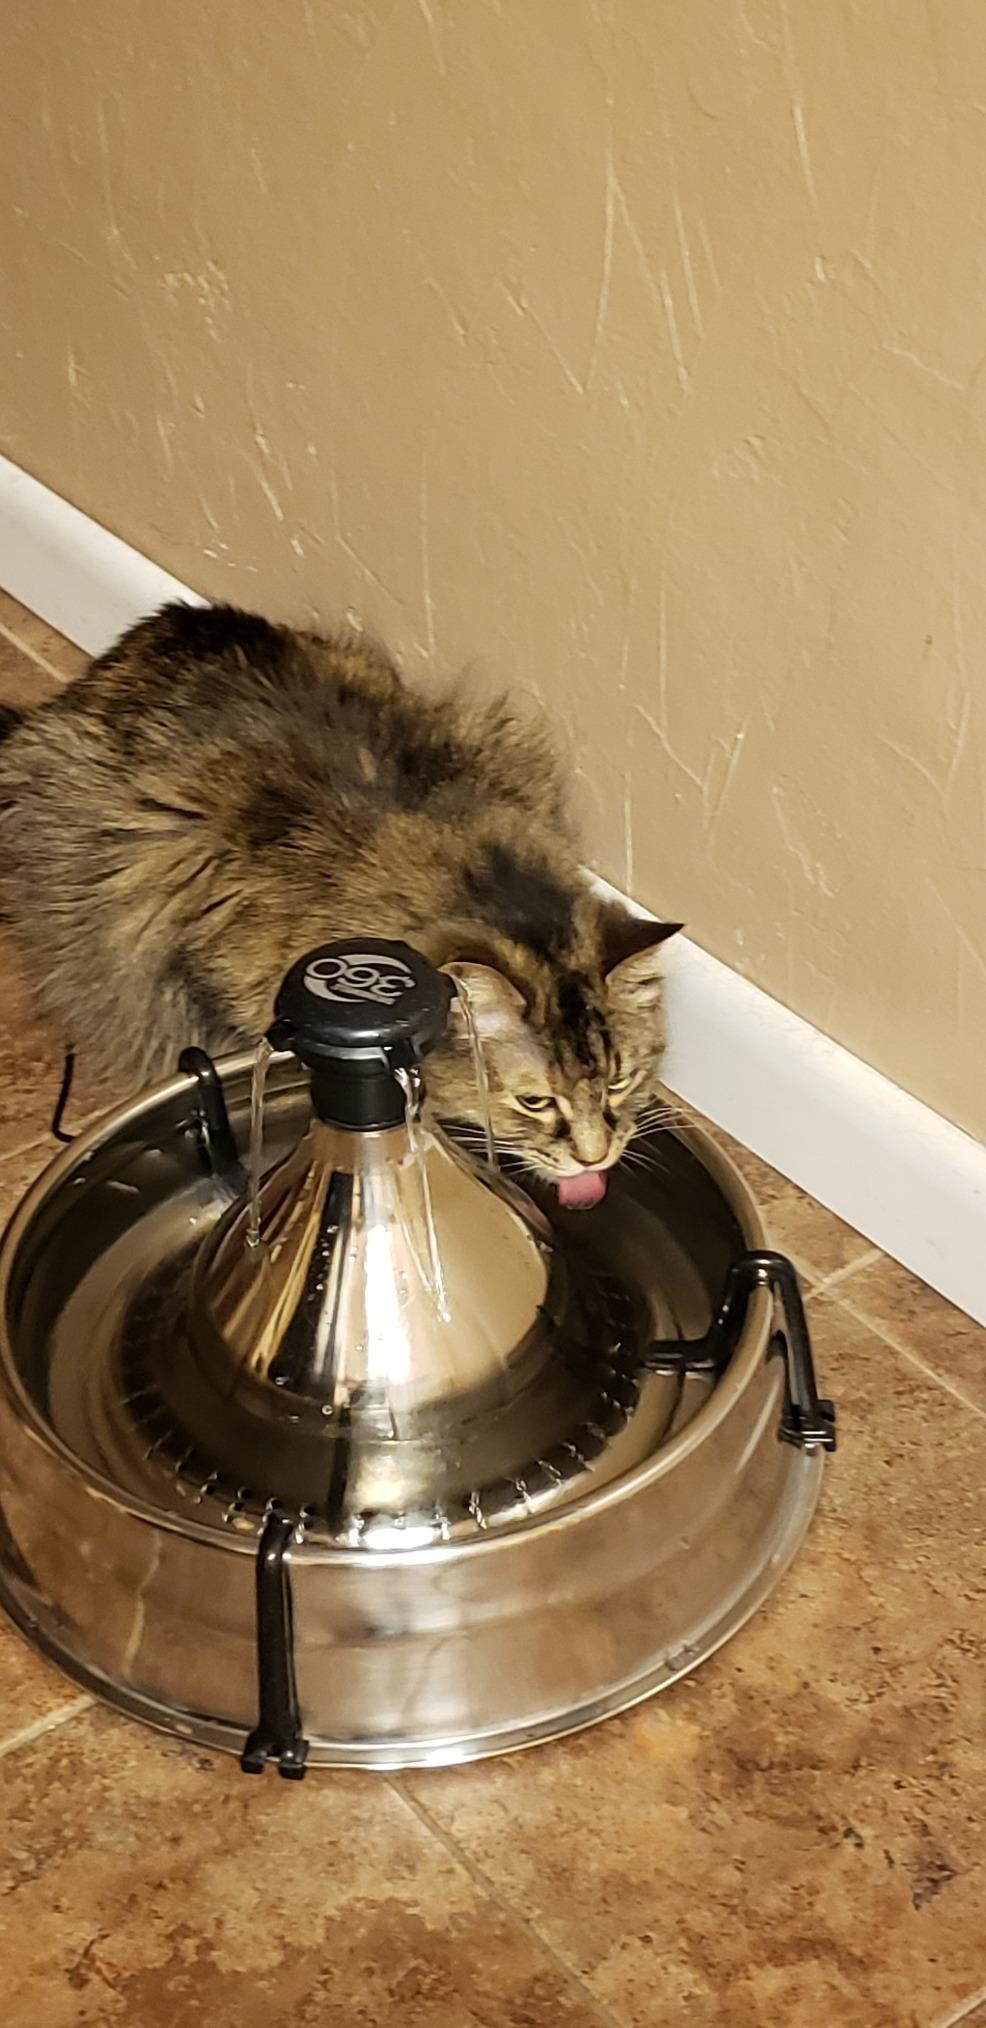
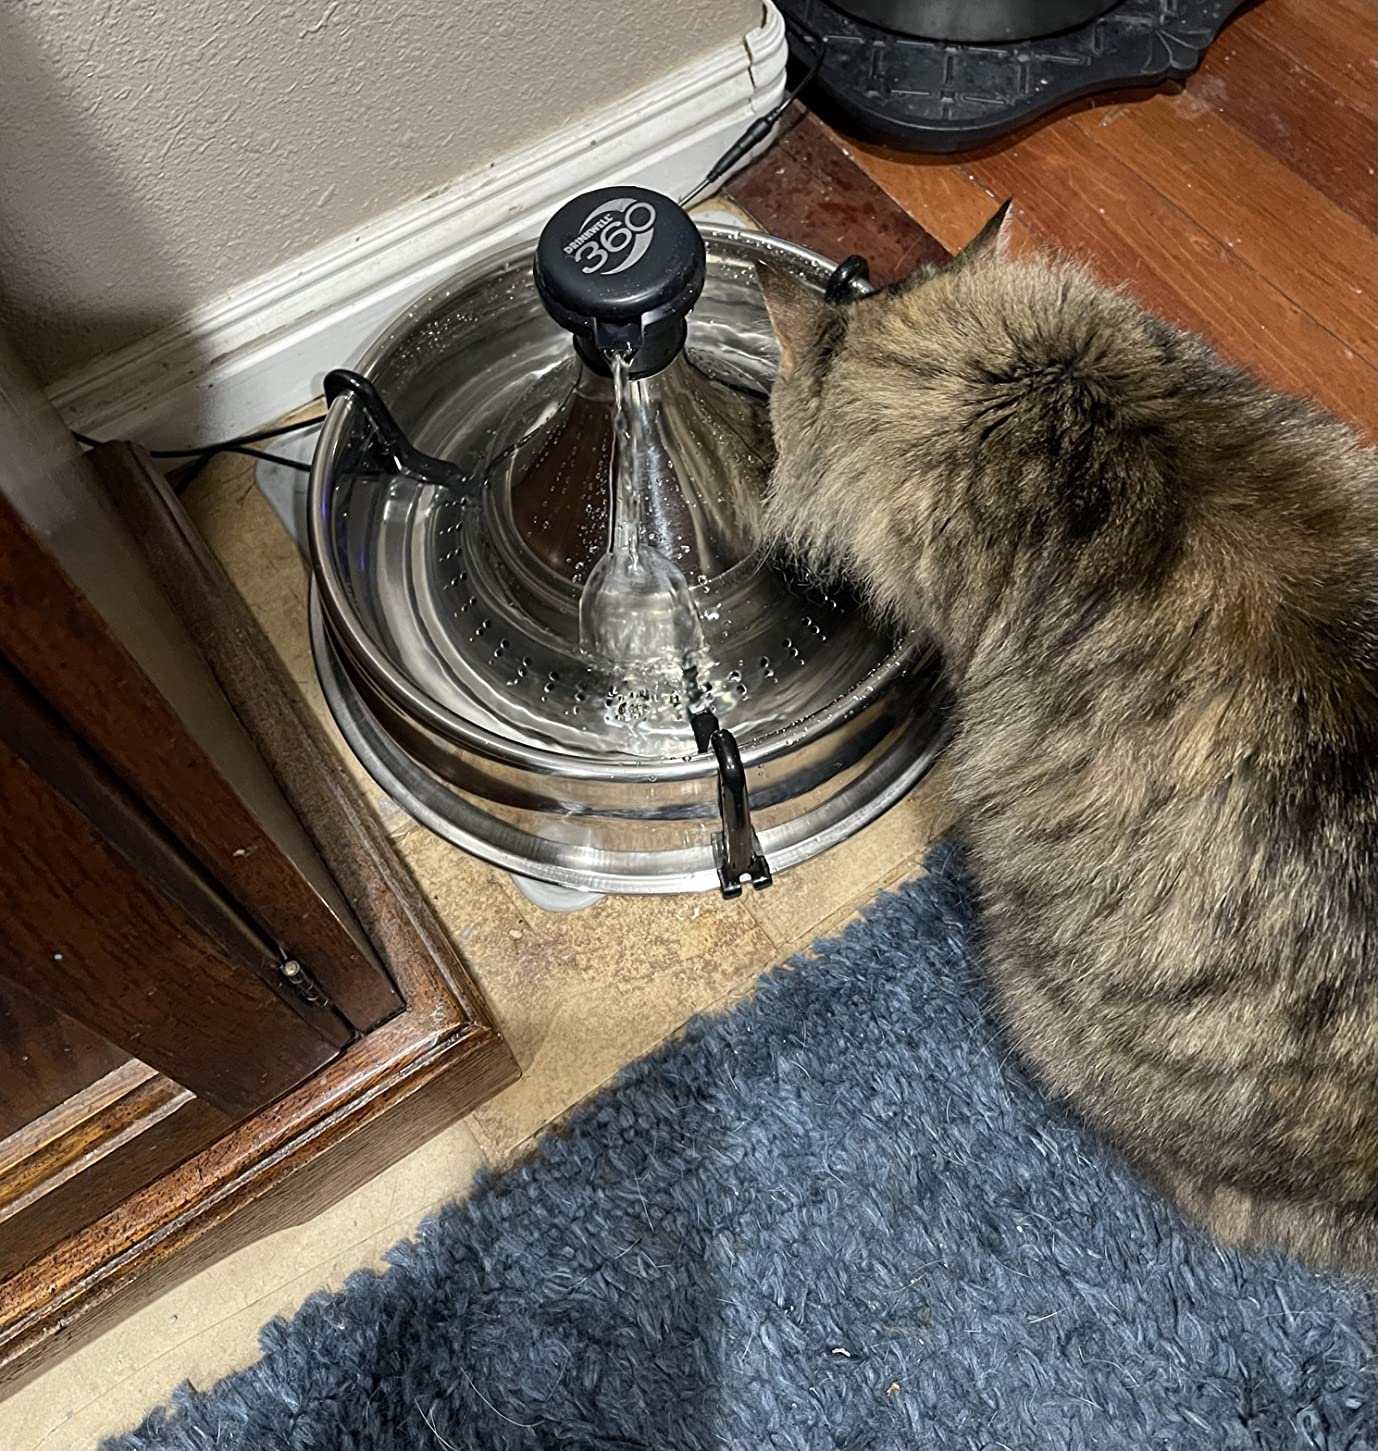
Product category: items_bowl
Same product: yes